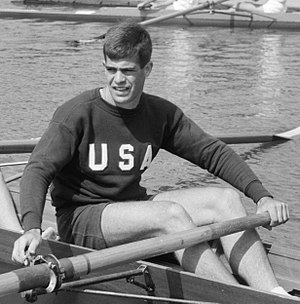
Boyce Budd
Boyce Budd (1964)
Harold Boyce Budd Jr. er en amerikansk tidligere roer og olympisk guldvinder.